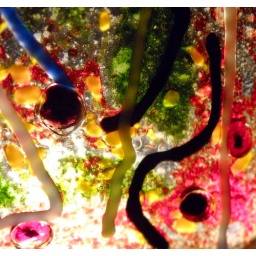
These are macro shots of insets of glass set into a rectangular black glass table lamp made by gifted friend's.